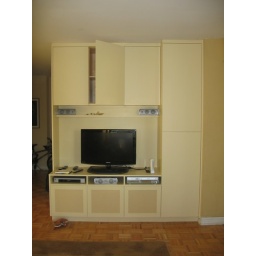
84&amp;quot;w x 101&amp;quot;h x 16&amp;quot; deep in wall cabinet, 24&amp;quot; deep in lower cabinet and right side storage cabinet. MDF paint grade.